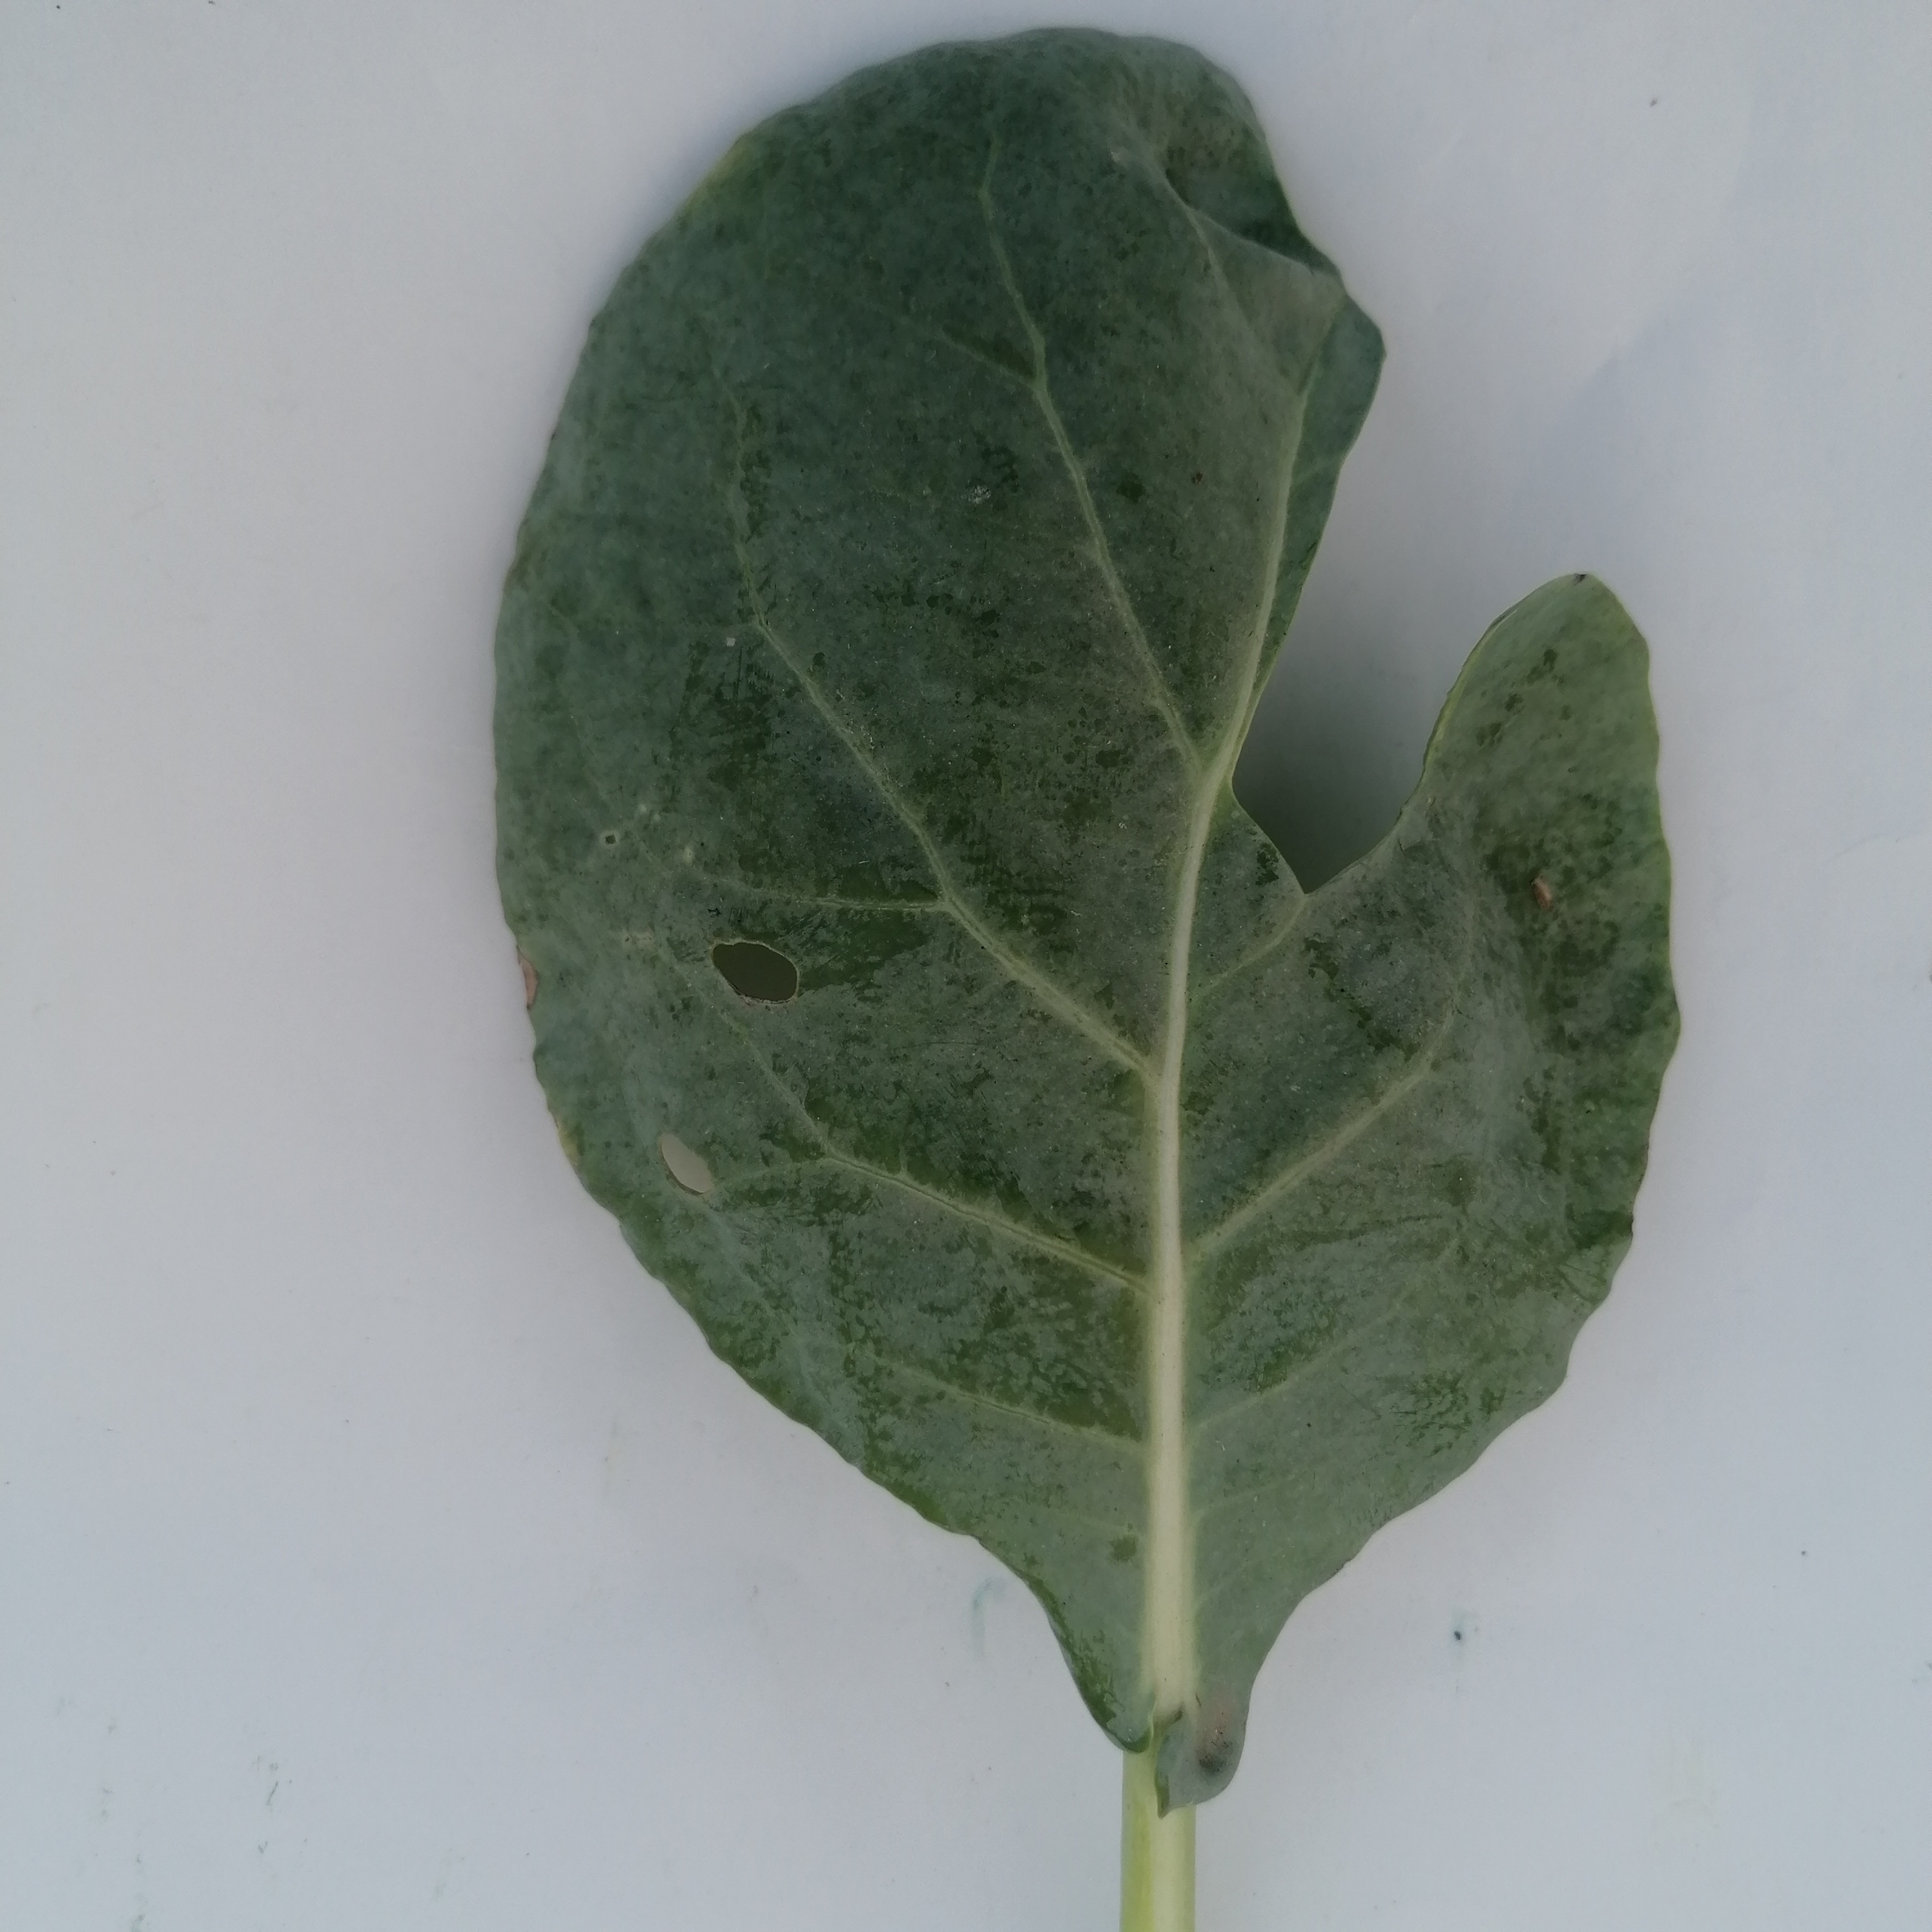
Label: Insect Hole